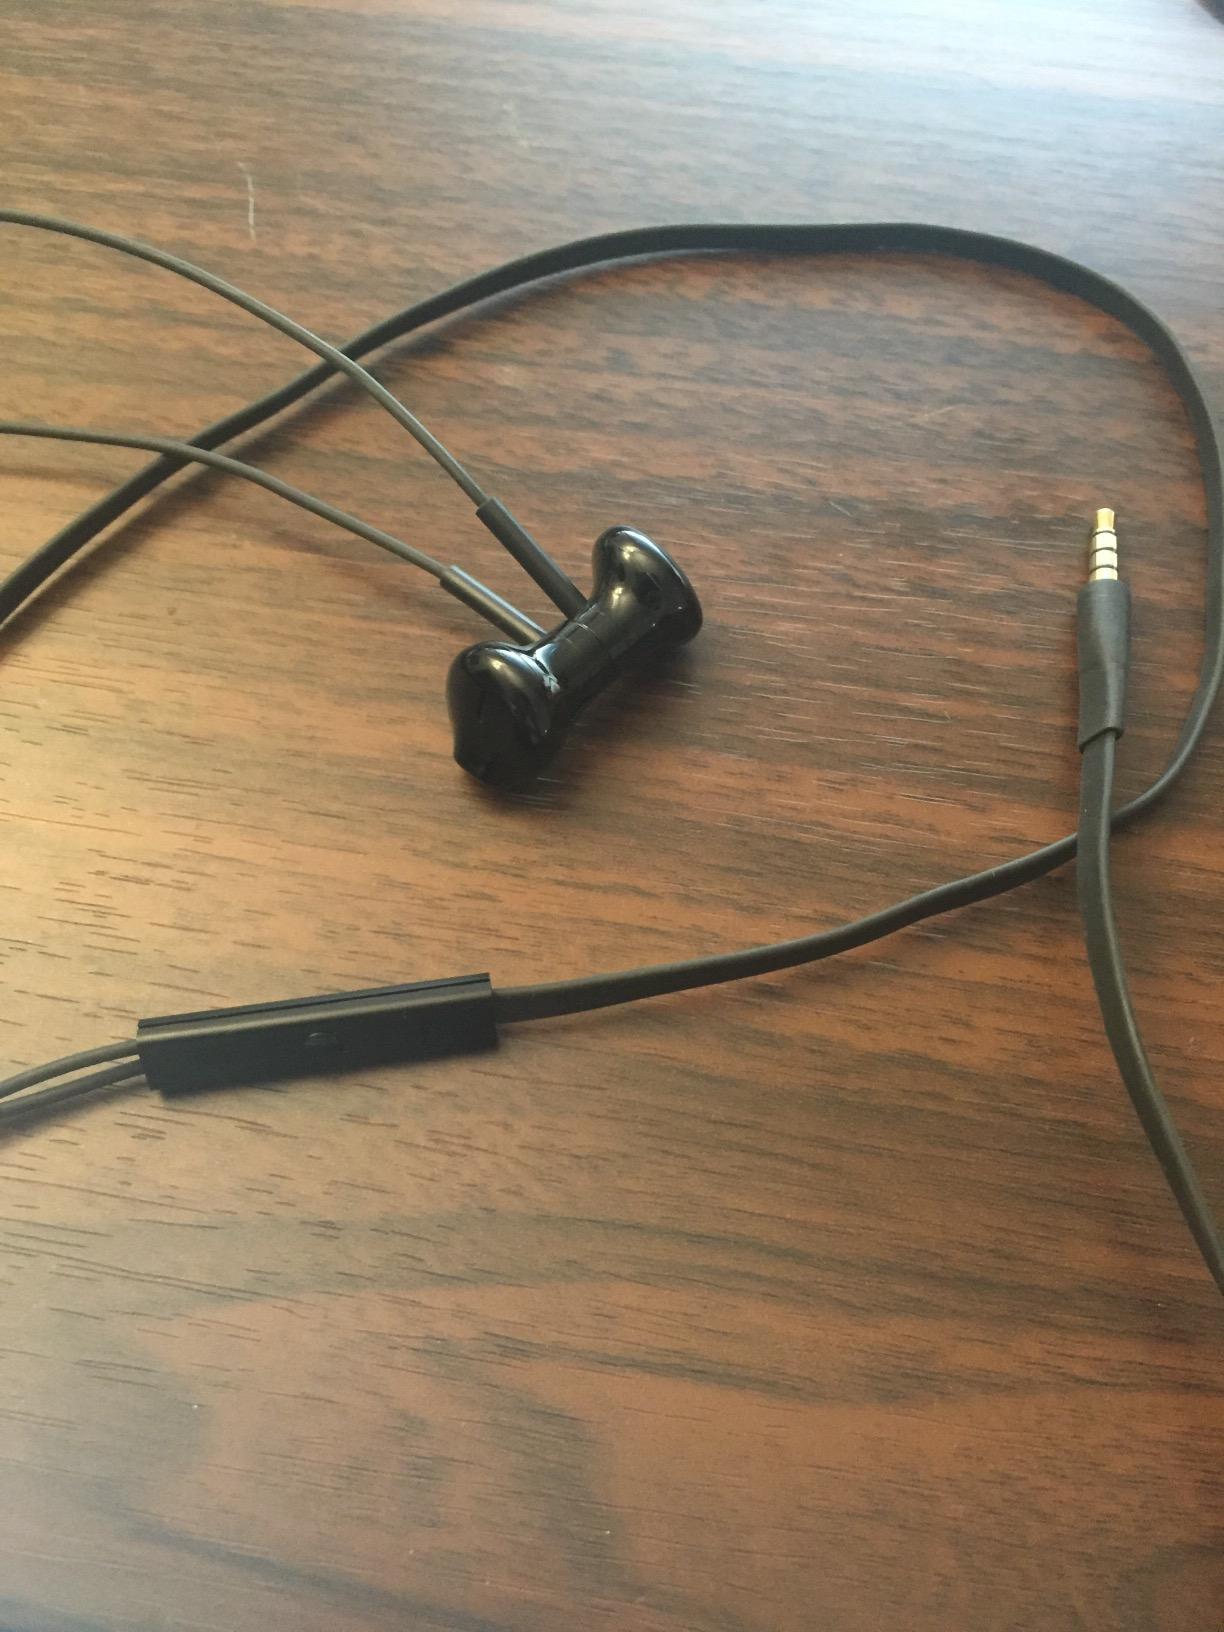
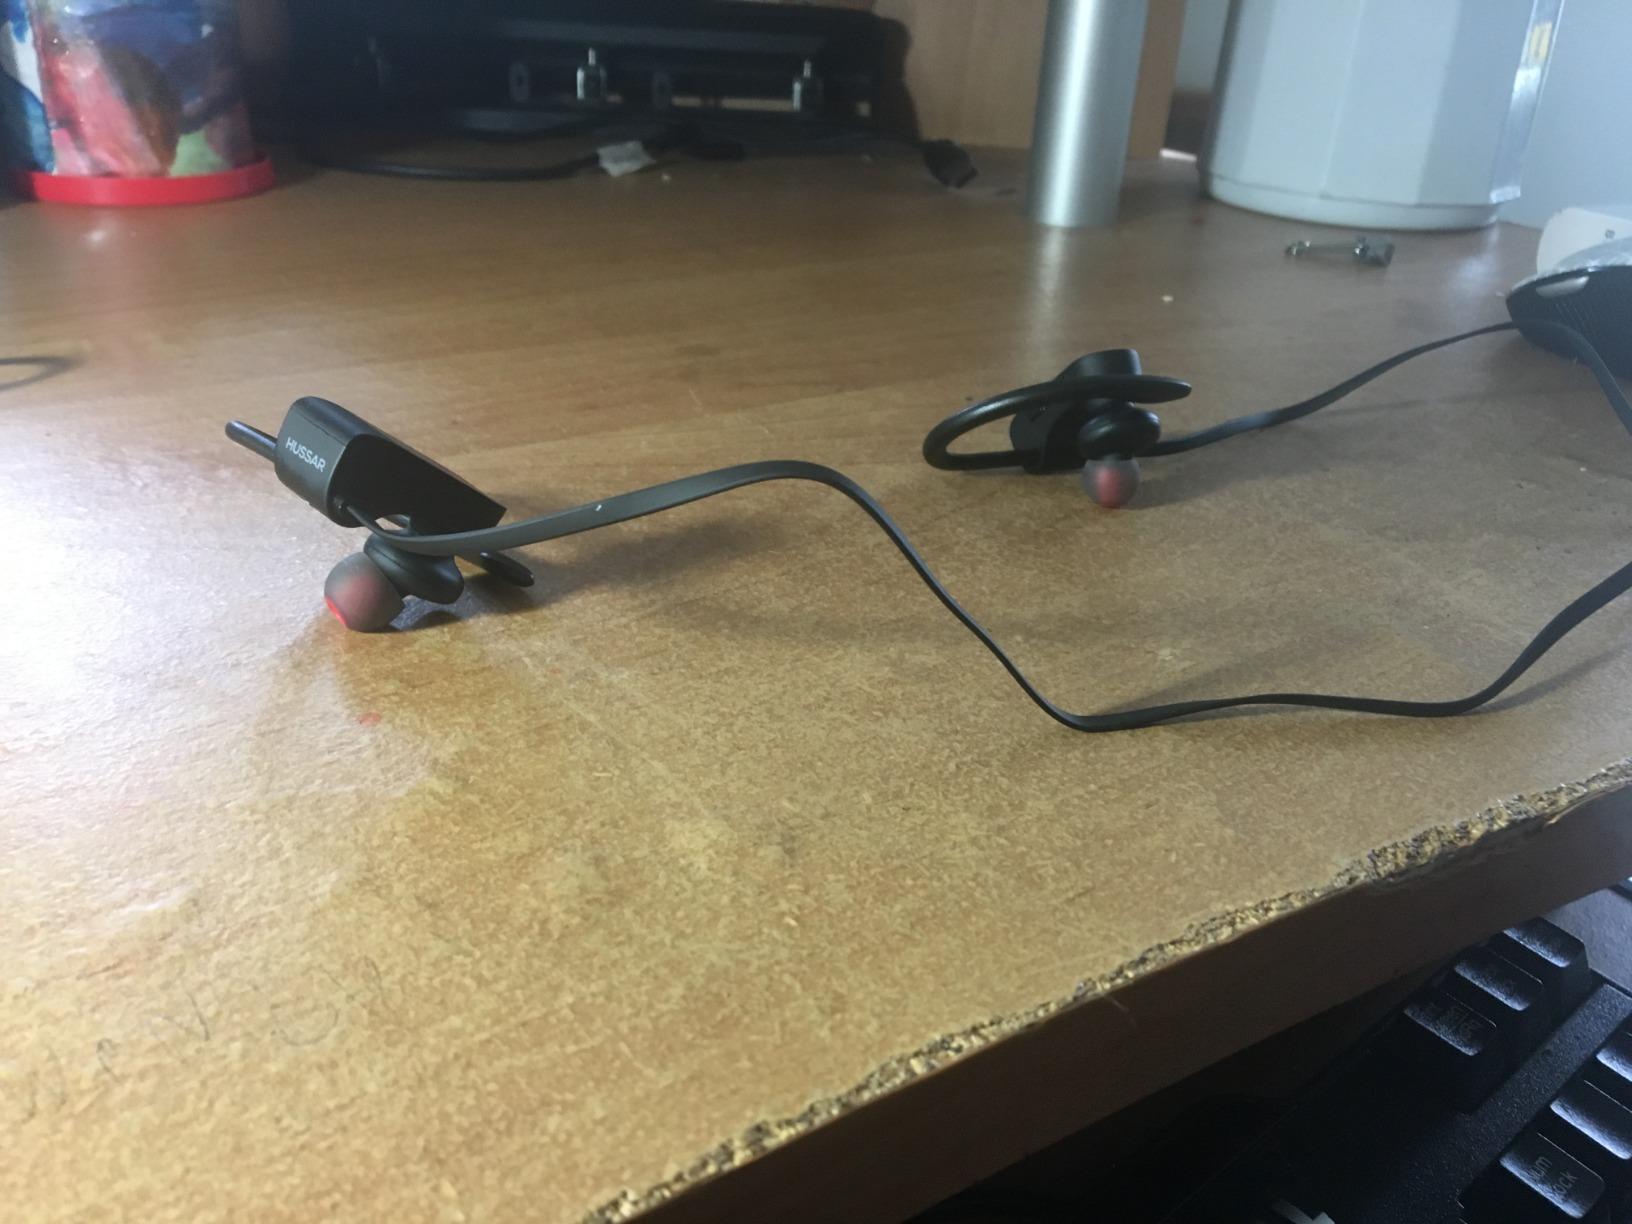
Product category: headphones
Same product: no